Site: brandenburg
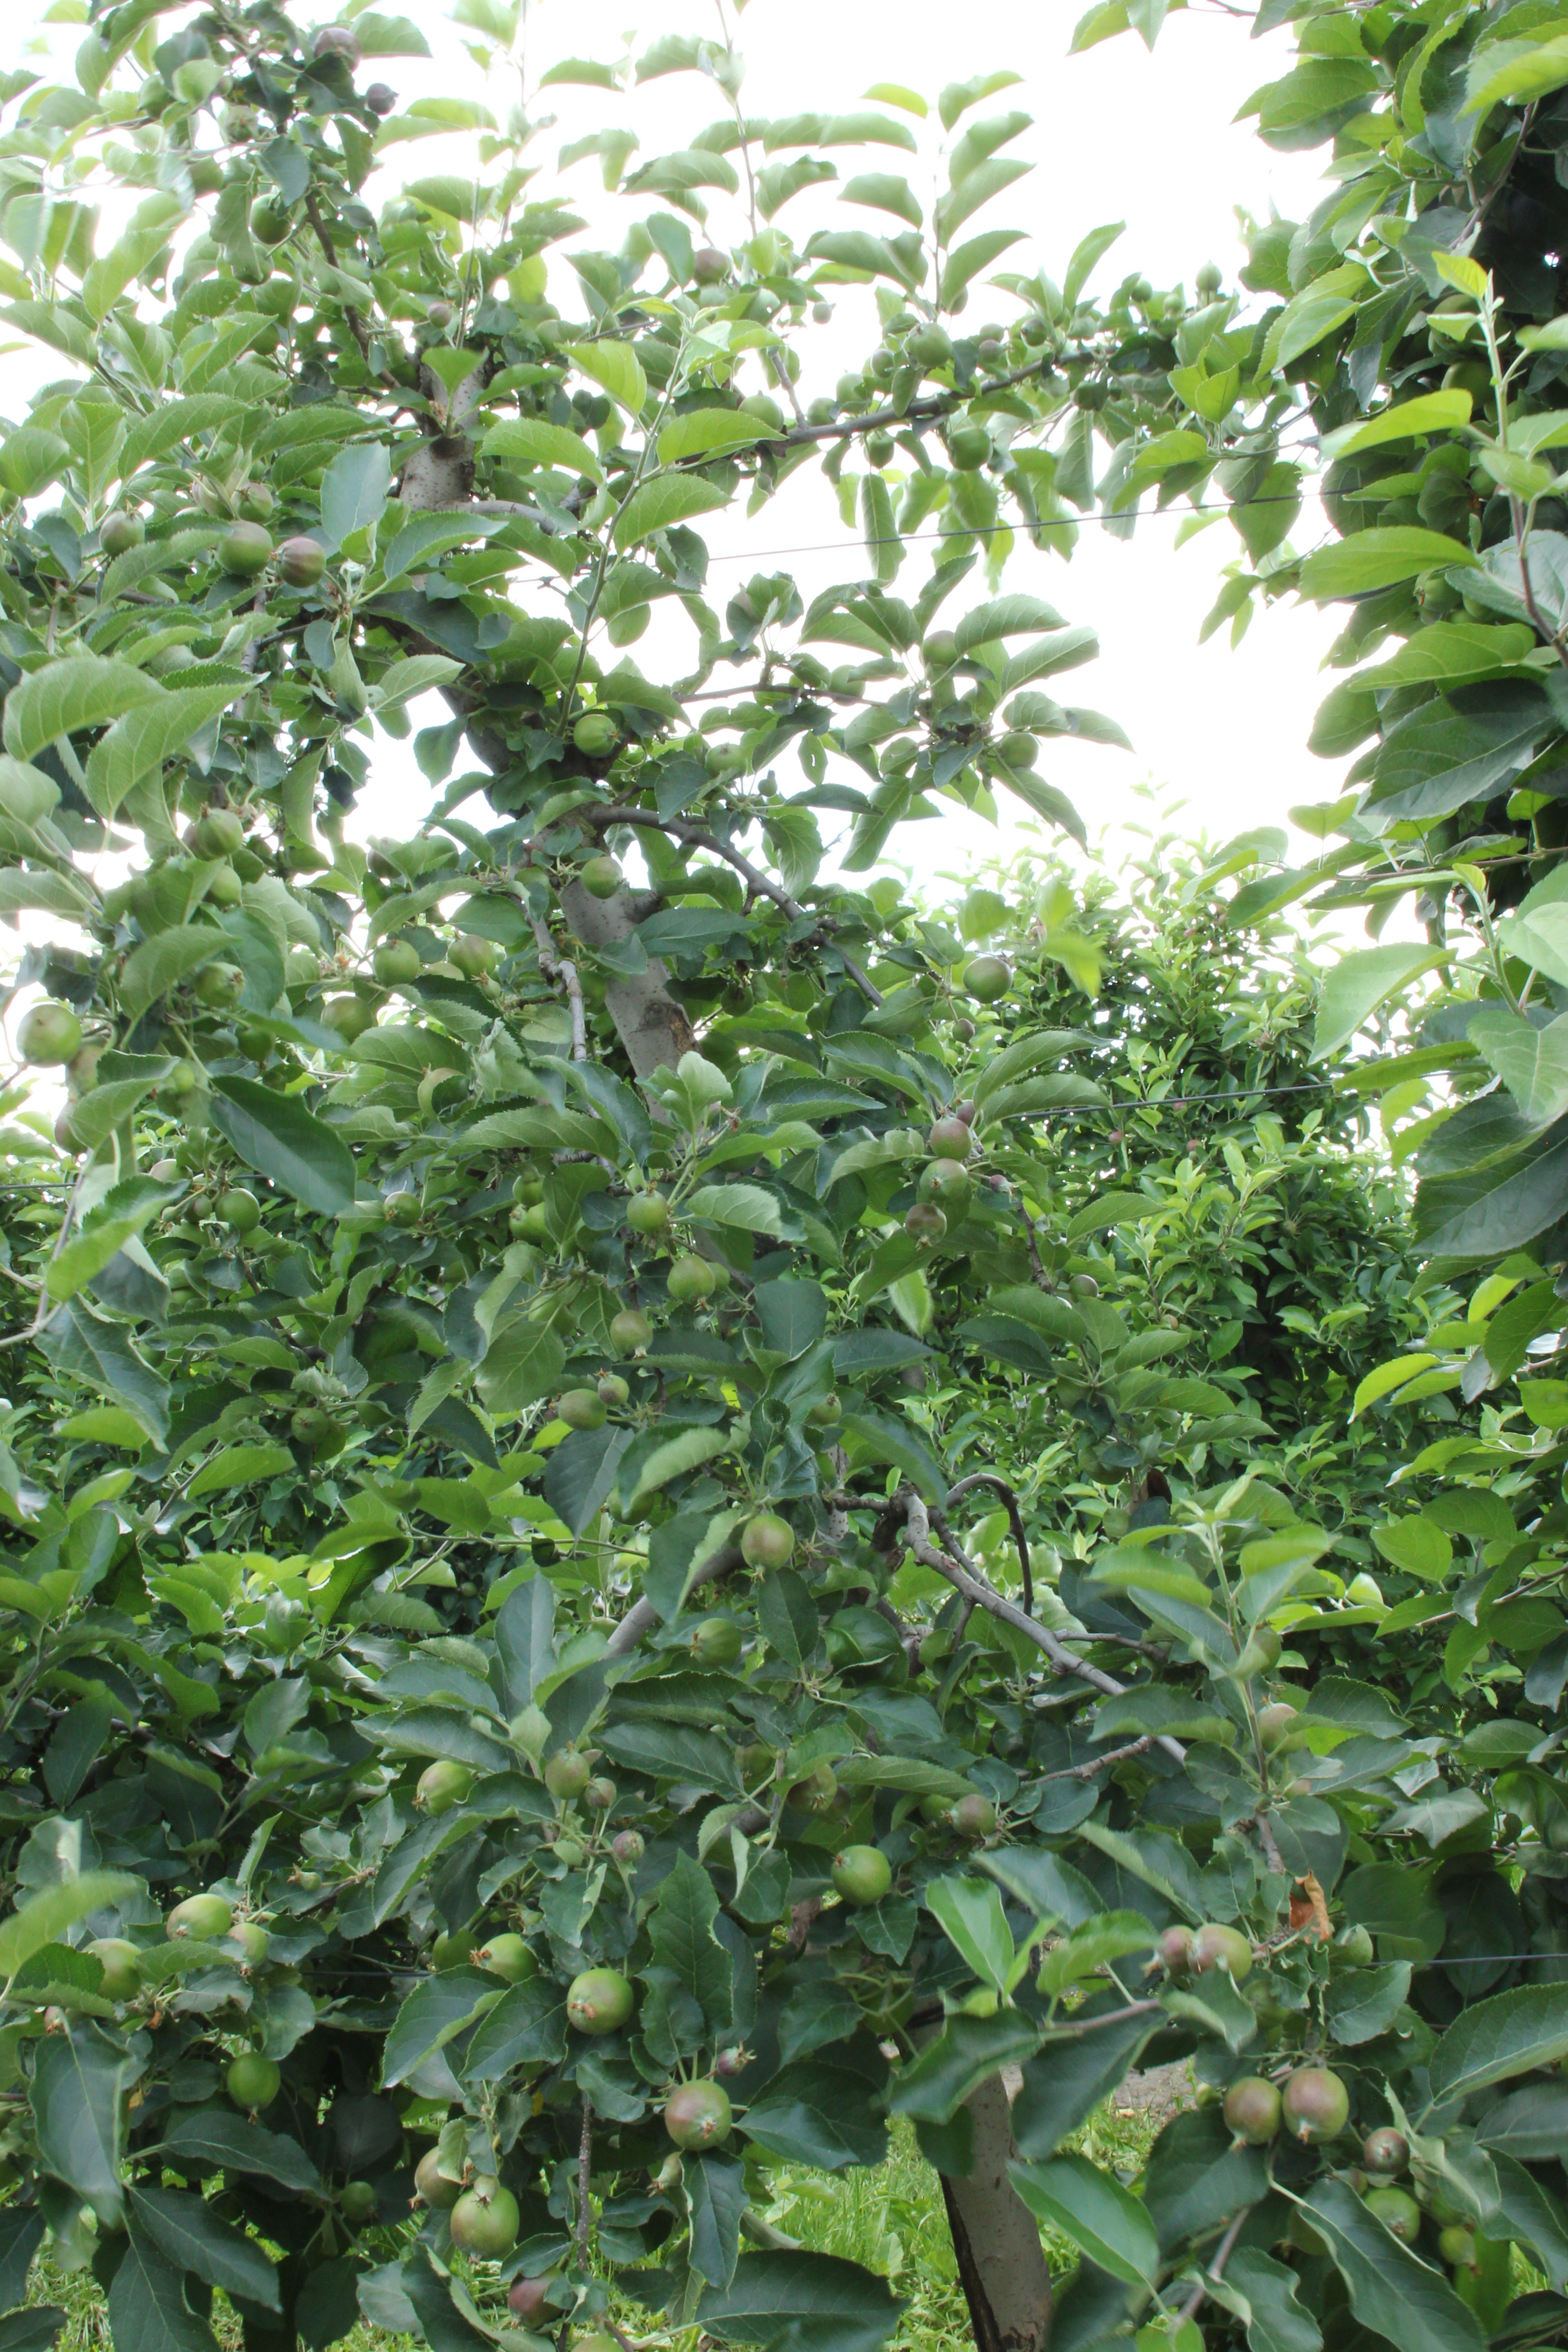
Growth stage (BBCH 73): Development of fruit